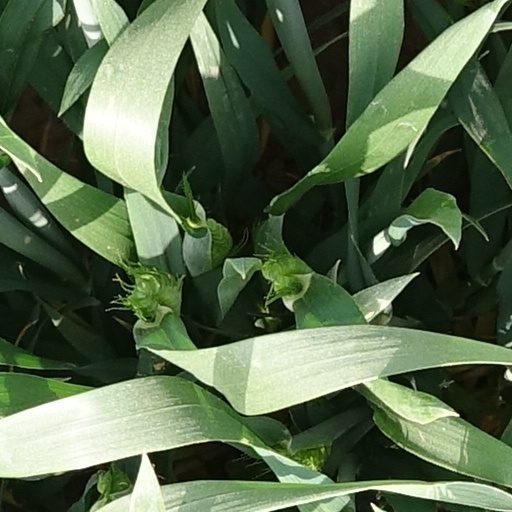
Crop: wheat